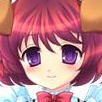
Portrait style: Anime Portrait